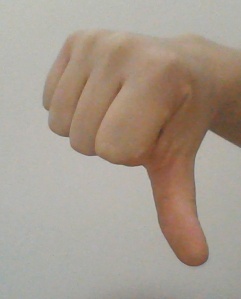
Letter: waw